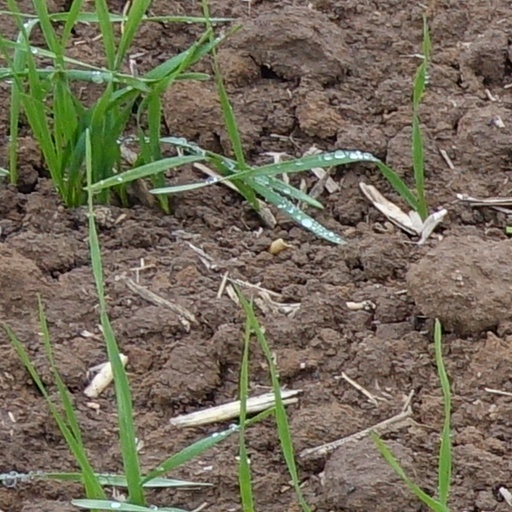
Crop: wheat